Richard Ingrams

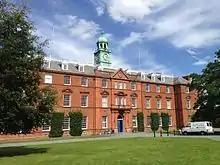
Shrewsbury School

Ingrams's parents, who had three other sons including the banker and opera impresario Leonard Ingrams, were Leonard St Clair Ingrams (1900–1953) an investment banker from a clergy family who worked as a government official in propaganda, economic warfare and the secret services during World War II, and Victoria, the daughter of Sir James Reid, private physician to Queen Victoria. Through his maternal grandmother and her ties to the Baring family, Ingrams is a direct descendant of the 19th-century prime minister Charles Grey.